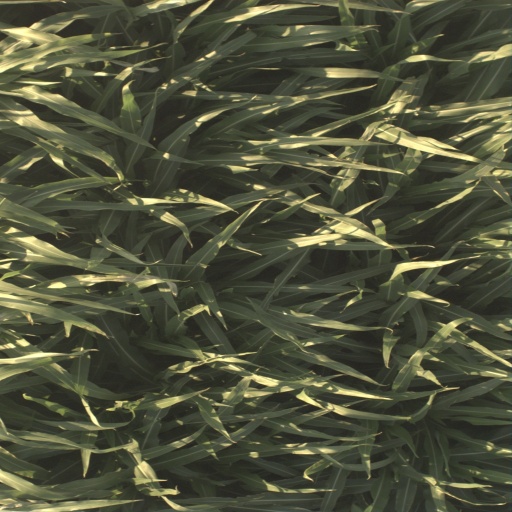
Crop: sorghum